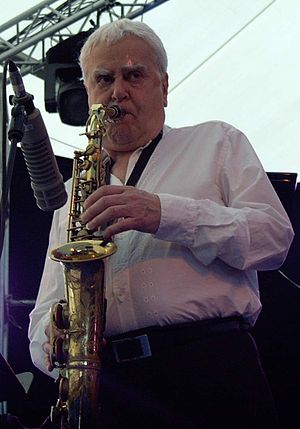
Charlie Mariano
"Carmine Ugo ""Charlie"" Mariano var en amerikansk altsaxofonist af italienske aner.